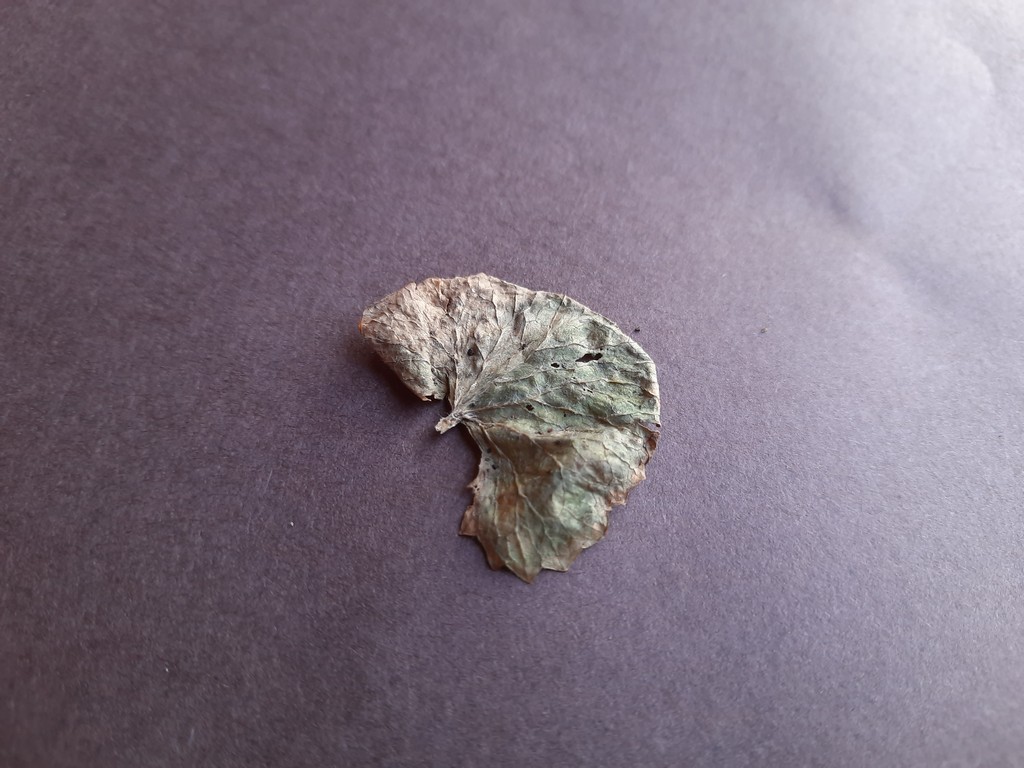
Label: Dried